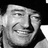
Emotion: happy